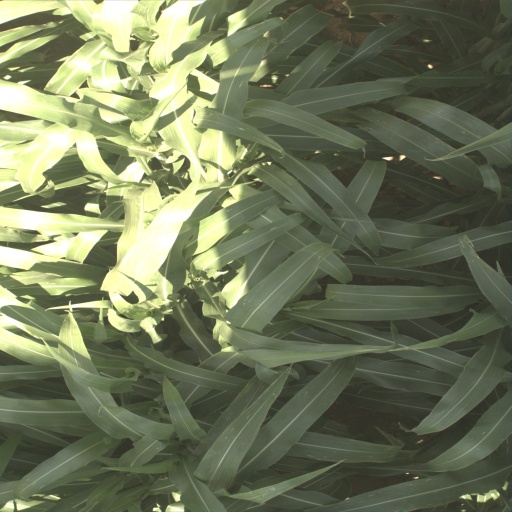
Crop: sorghum